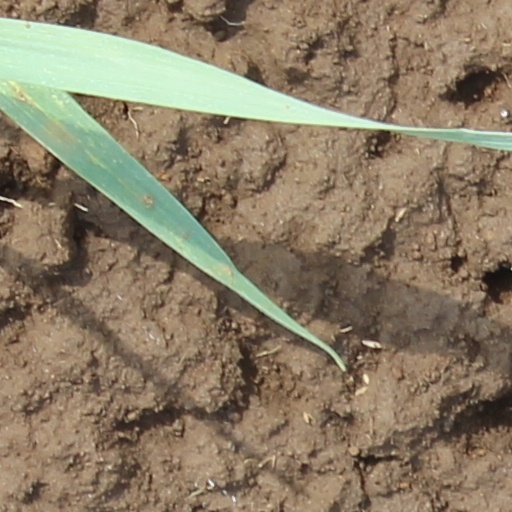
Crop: wheat